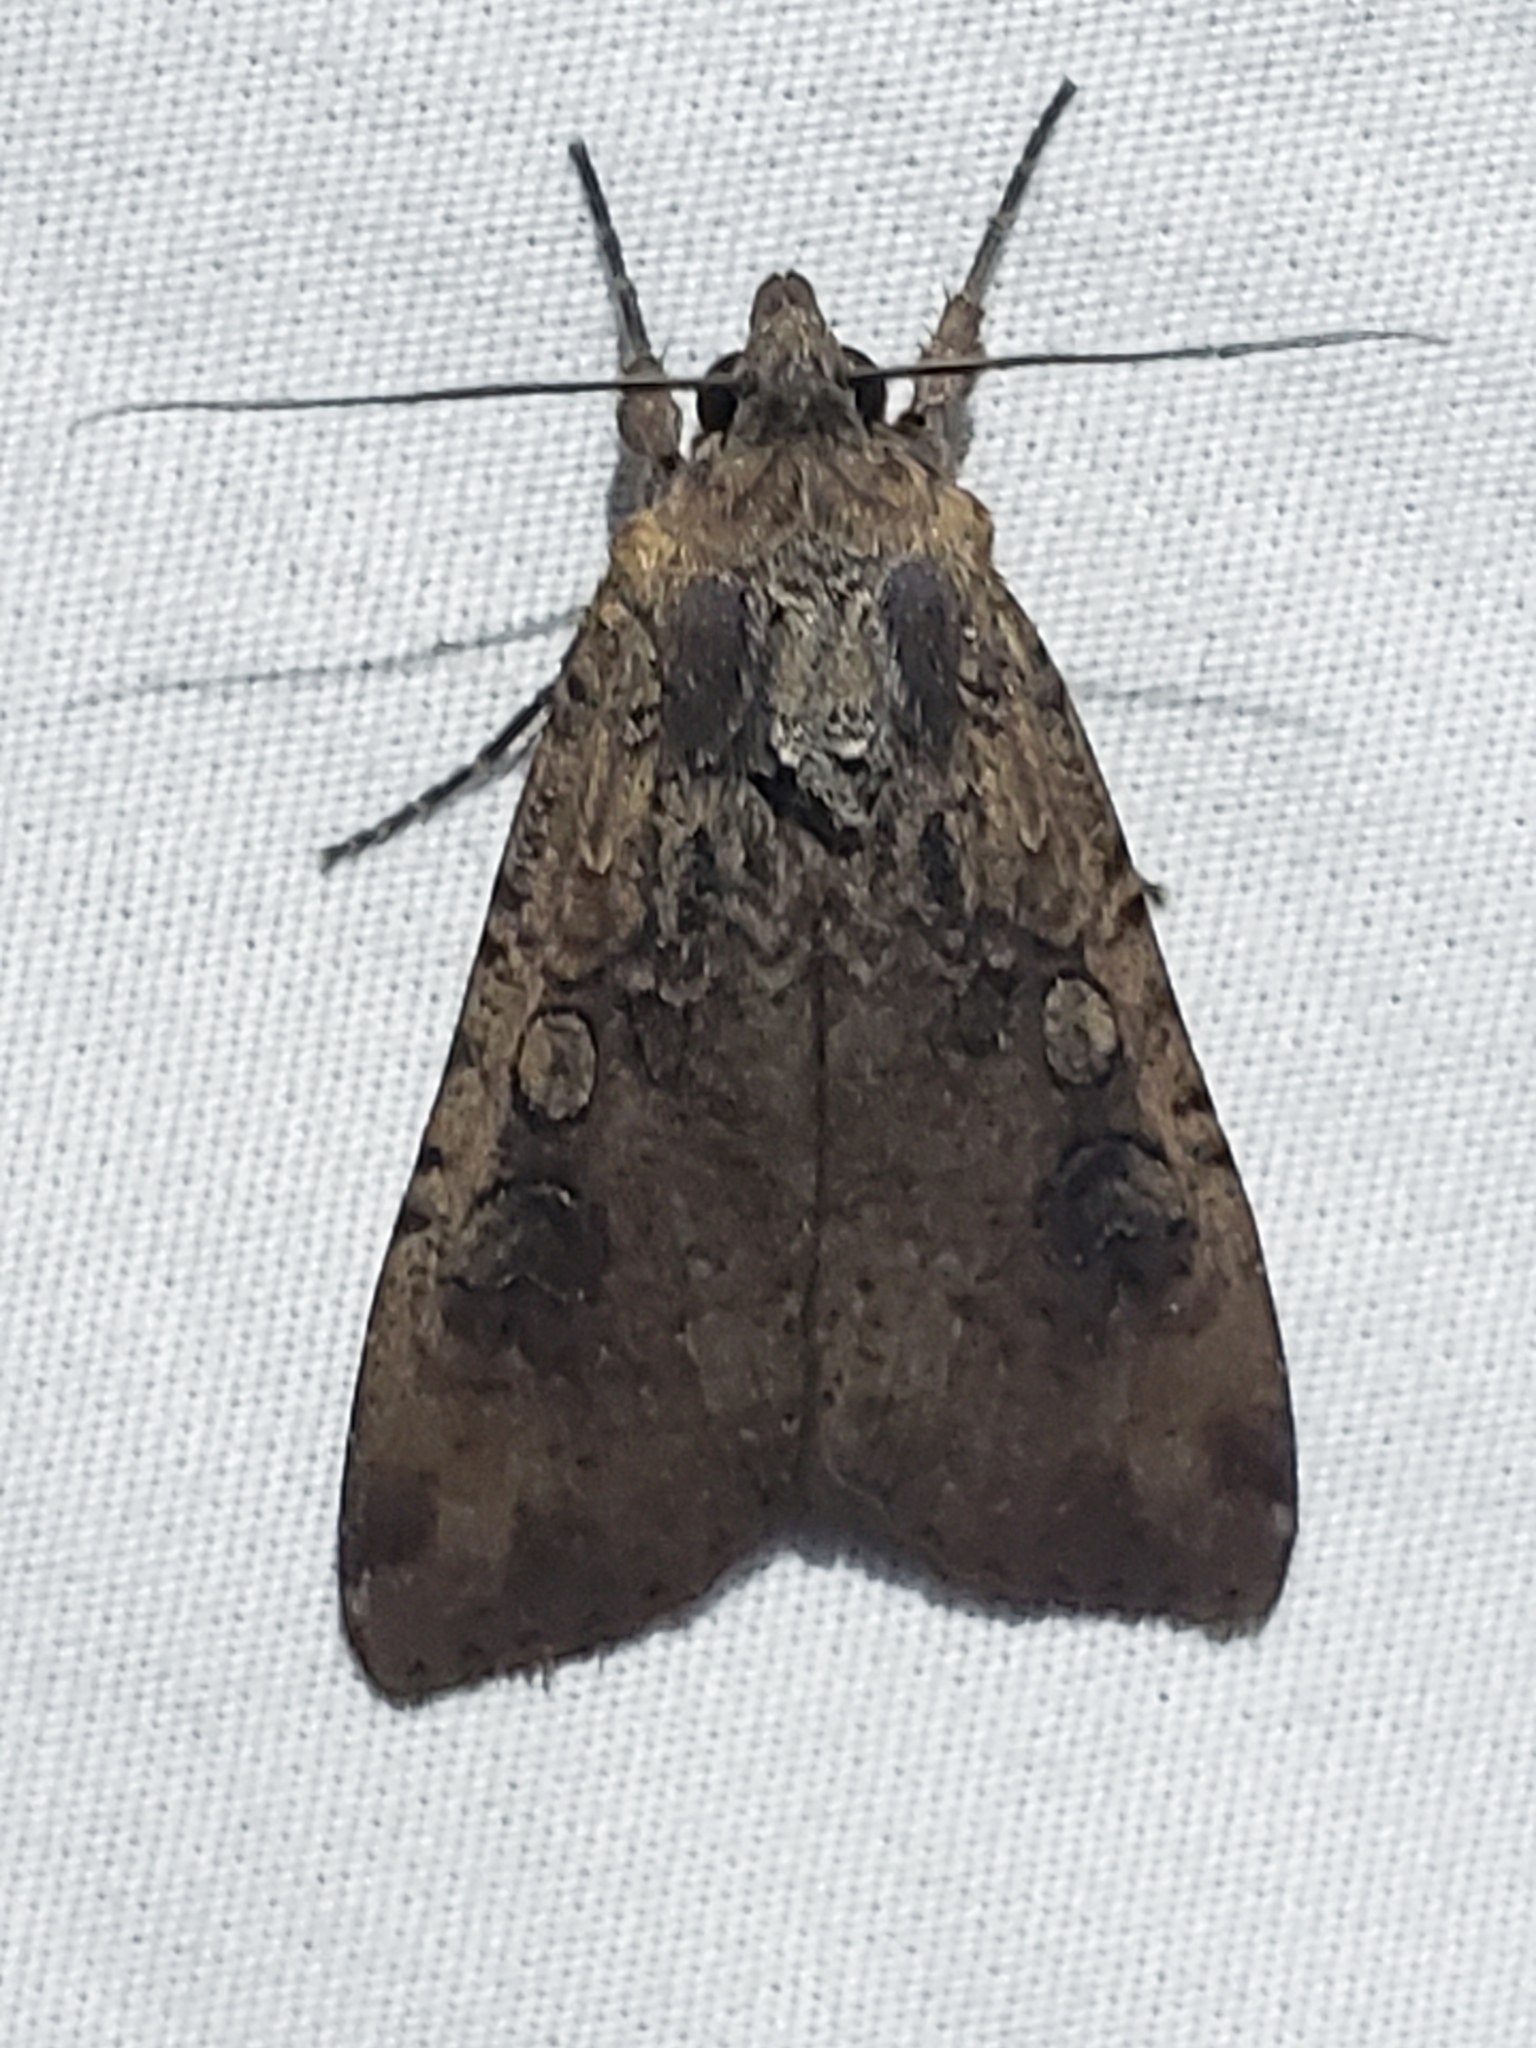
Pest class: cutworms